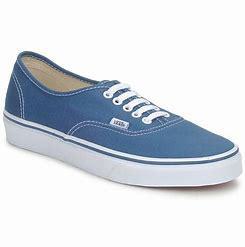
Brand: Vans
Model: Authentic